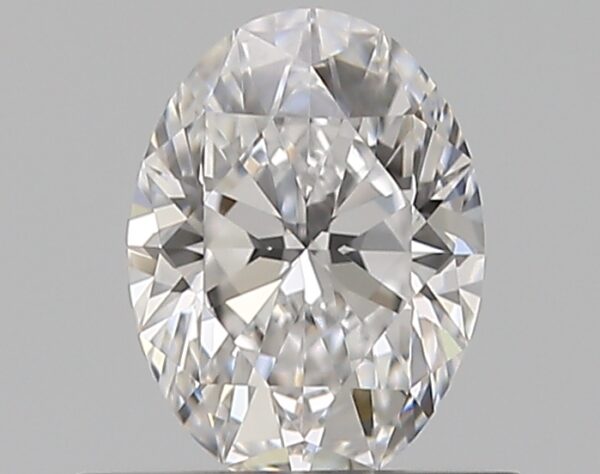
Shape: oval
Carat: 0.52
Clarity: IF
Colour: D
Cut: EX
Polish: EX
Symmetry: EX
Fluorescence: N
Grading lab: GIA
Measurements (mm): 6.21 x 4.59 x 2.87